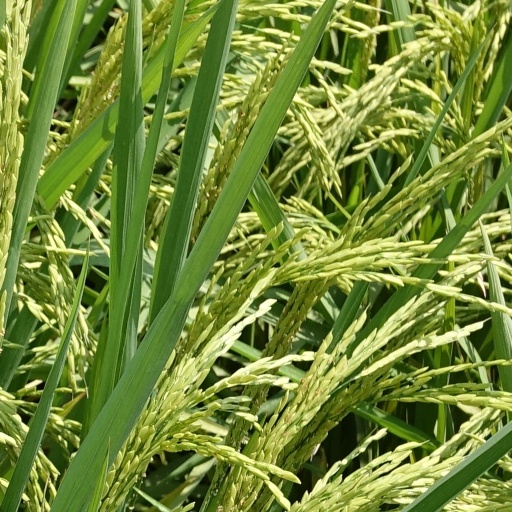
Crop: rice